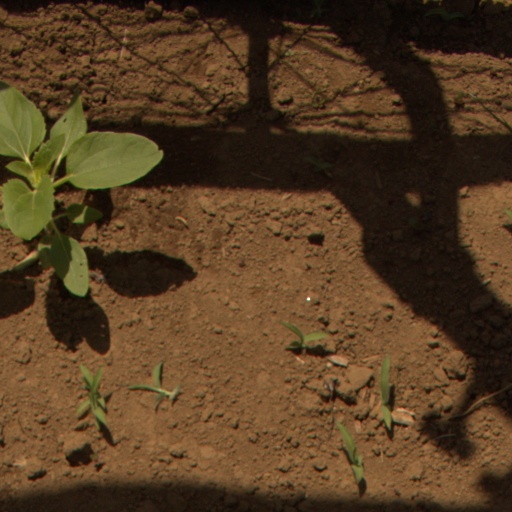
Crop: Jerusalem artichoke